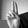
ASL letter: U